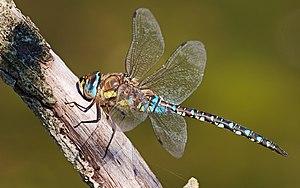
L'æschne mixte est une espèce de libellules du sous-ordre des anisoptères, de la famille des Aeshnidae.